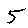
Label: 5